Sherzod Mamutov

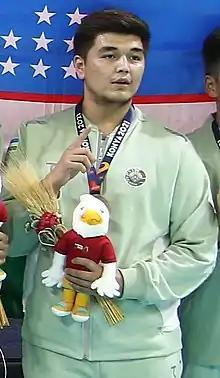

Sherzod Azamatovich Mamutov (born 5 June 2002) is an Uzbekistani sabre fencer. He competed in the 2020 Summer Olympics.